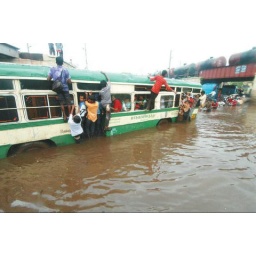
buses in waist deep water